Son of the Shadows

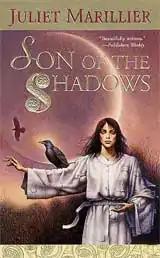
Hardcover USA edition (Tor Books)

Son of the Shadows is a historical fantasy novel by Juliet Marillier and the second book in the Sevenwaters Trilogy first published in 2000. It follows the path of Sorcha and Red's third child, Liadan, a girl who lives outside the pattern of the 'Fair Folk', also known as Túatha Dé Danann. "Son of the Shadows" won the 2001 Aurealis Awards for Fantasy Novel.